List of Giro d'Italia general classification winners

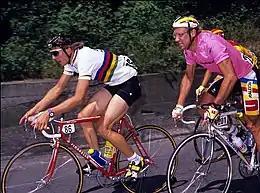
Laurent Fignon ("right") in the pink jersey riding alongside World Champion Maurizio Fondriest at the 1989 Giro d'Italia.

The dominant figure in the 1920s was Alfredo Binda, who won his first Giro in 1925 and followed this up with another victory in 1927, in which he won 12 of the 15 stages. Victory in 1929 came courtesy of eight successive stage wins. At the height of his dominance, Binda was called to the head office of "La Gazzetta dello Sport" in 1930; the newspaper accused him of ruining the race and offered him 22,000 lira to be less dominant, which he refused. Binda won five Giros before he was usurped as the dominant cyclist by Gino Bartali. Nicknamed the "Iron Man of Tuscany" for his endurance, Bartali won two Giros during the 1930s, in 1936 and 1937. Bartali's dominance was challenged in 1940, the last Giro before the Second World War, when he was defeated by his 20-year-old teammate Fausto Coppi.